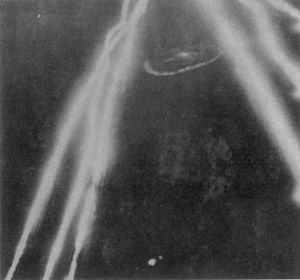
Leighlampe / Brug
Fotografi af en ødelagt ubåd, oplyst af Leighlamper
En Leighlampe var britisk udstyr til bekæmpelse af ubåde under 2. verdenskrig, blev især brugt i slaget om Atlanten.